Schleswig-Holstein-Sonderburg-Plön

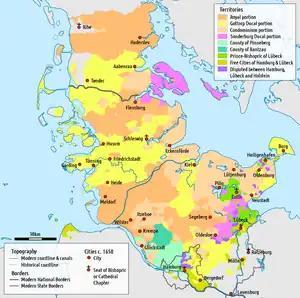
Schleswig and Holstein around 1650. The Duchy of Plön emerged from the Sonderburg division; its territory in southeastern Holstein comprised several individual estates between Plön and Oldesloe.

The territorial centres of Schleswig-Holstein-Plön were the districts ("Ämter") of Ahrensbök and Reinfeld established after the Reformation by the merging of the former abbeys at Ahrensbök and Reinfeld. Through the sale and acquisition of land, the size of the duchy, however, changed several times. In the mid-18th century, it largely consisted of the following administrative units, some of which are identical with the present-day towns and villages of the same name: